Tern

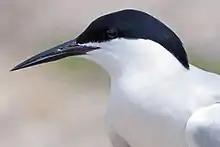
The roseate tern is trapped for food on its wintering grounds.

The inaccessibility of many tern colonies gave them a measure of protection from mammalian predators, especially on islands, but introduced species brought by humans can seriously affect breeding birds. These can be predators such as foxes, raccoons, cats and rats, or animals that destroy the habitat, including rabbits, goats and pigs. Problems arise not only on formerly mammal-free islands, as in New Zealand, but also where an alien carnivore, such as the American mink in Scotland, presents an unfamiliar threat.